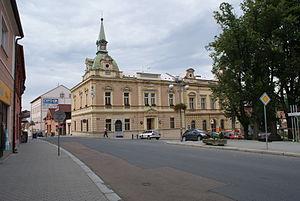
Blovice est une ville du district de Plzeň-Sud, dans la région de Plzeň, en République tchèque. Sa population s'élevait à 4 140 habitants en 2019.